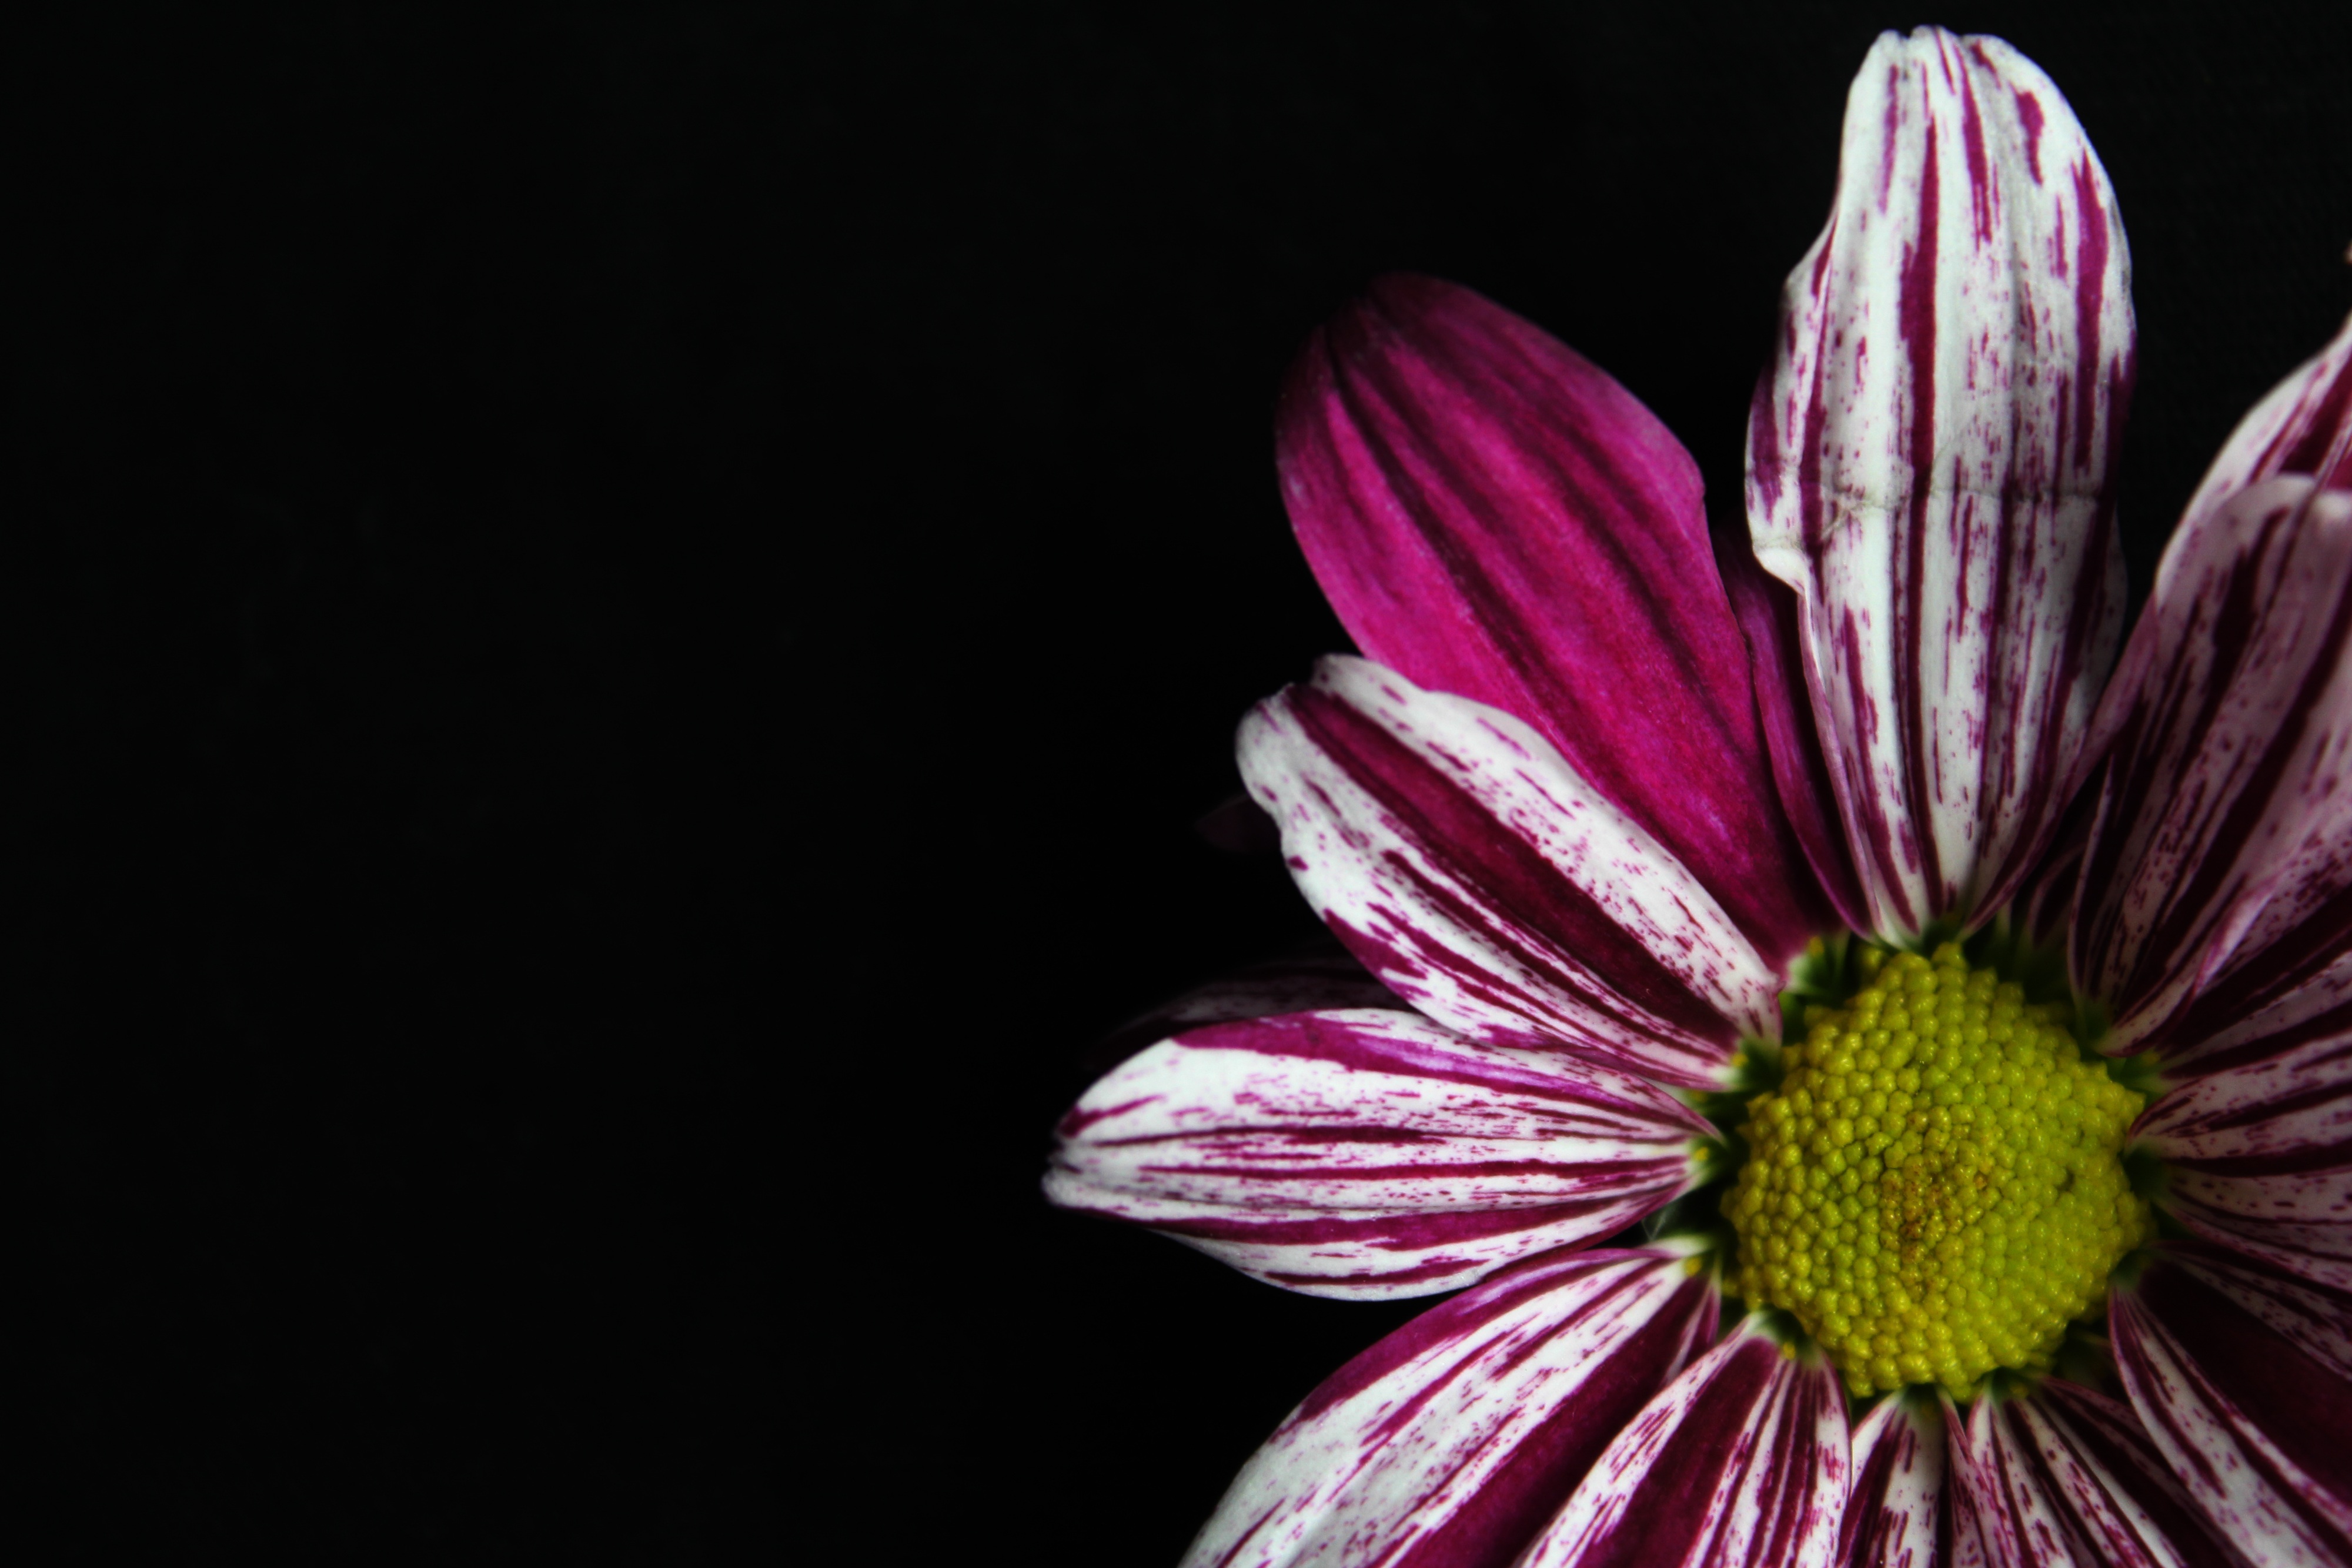
nature, blossom, plant, white, photography, vintage, texture, leaf, flower, purple, petal, bloom, summer, floral, decoration, spring, green, color, natural, colorful, yellow, garden, pink, flora, season, white flower, wildflower, close up, colour, design, bright, flower background, spring flower, macro photography, flowering plant, daisy family, floral background, plant stem, land plant